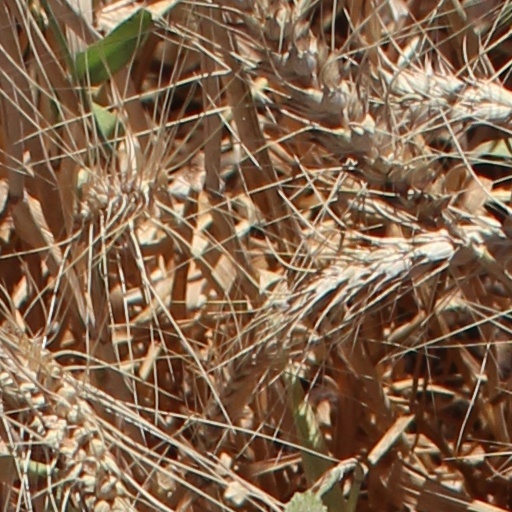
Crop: wheat